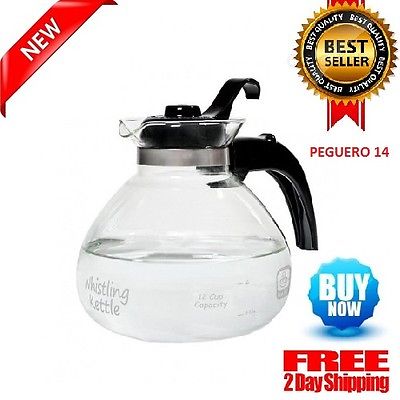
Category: kettle